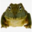
Label: frog